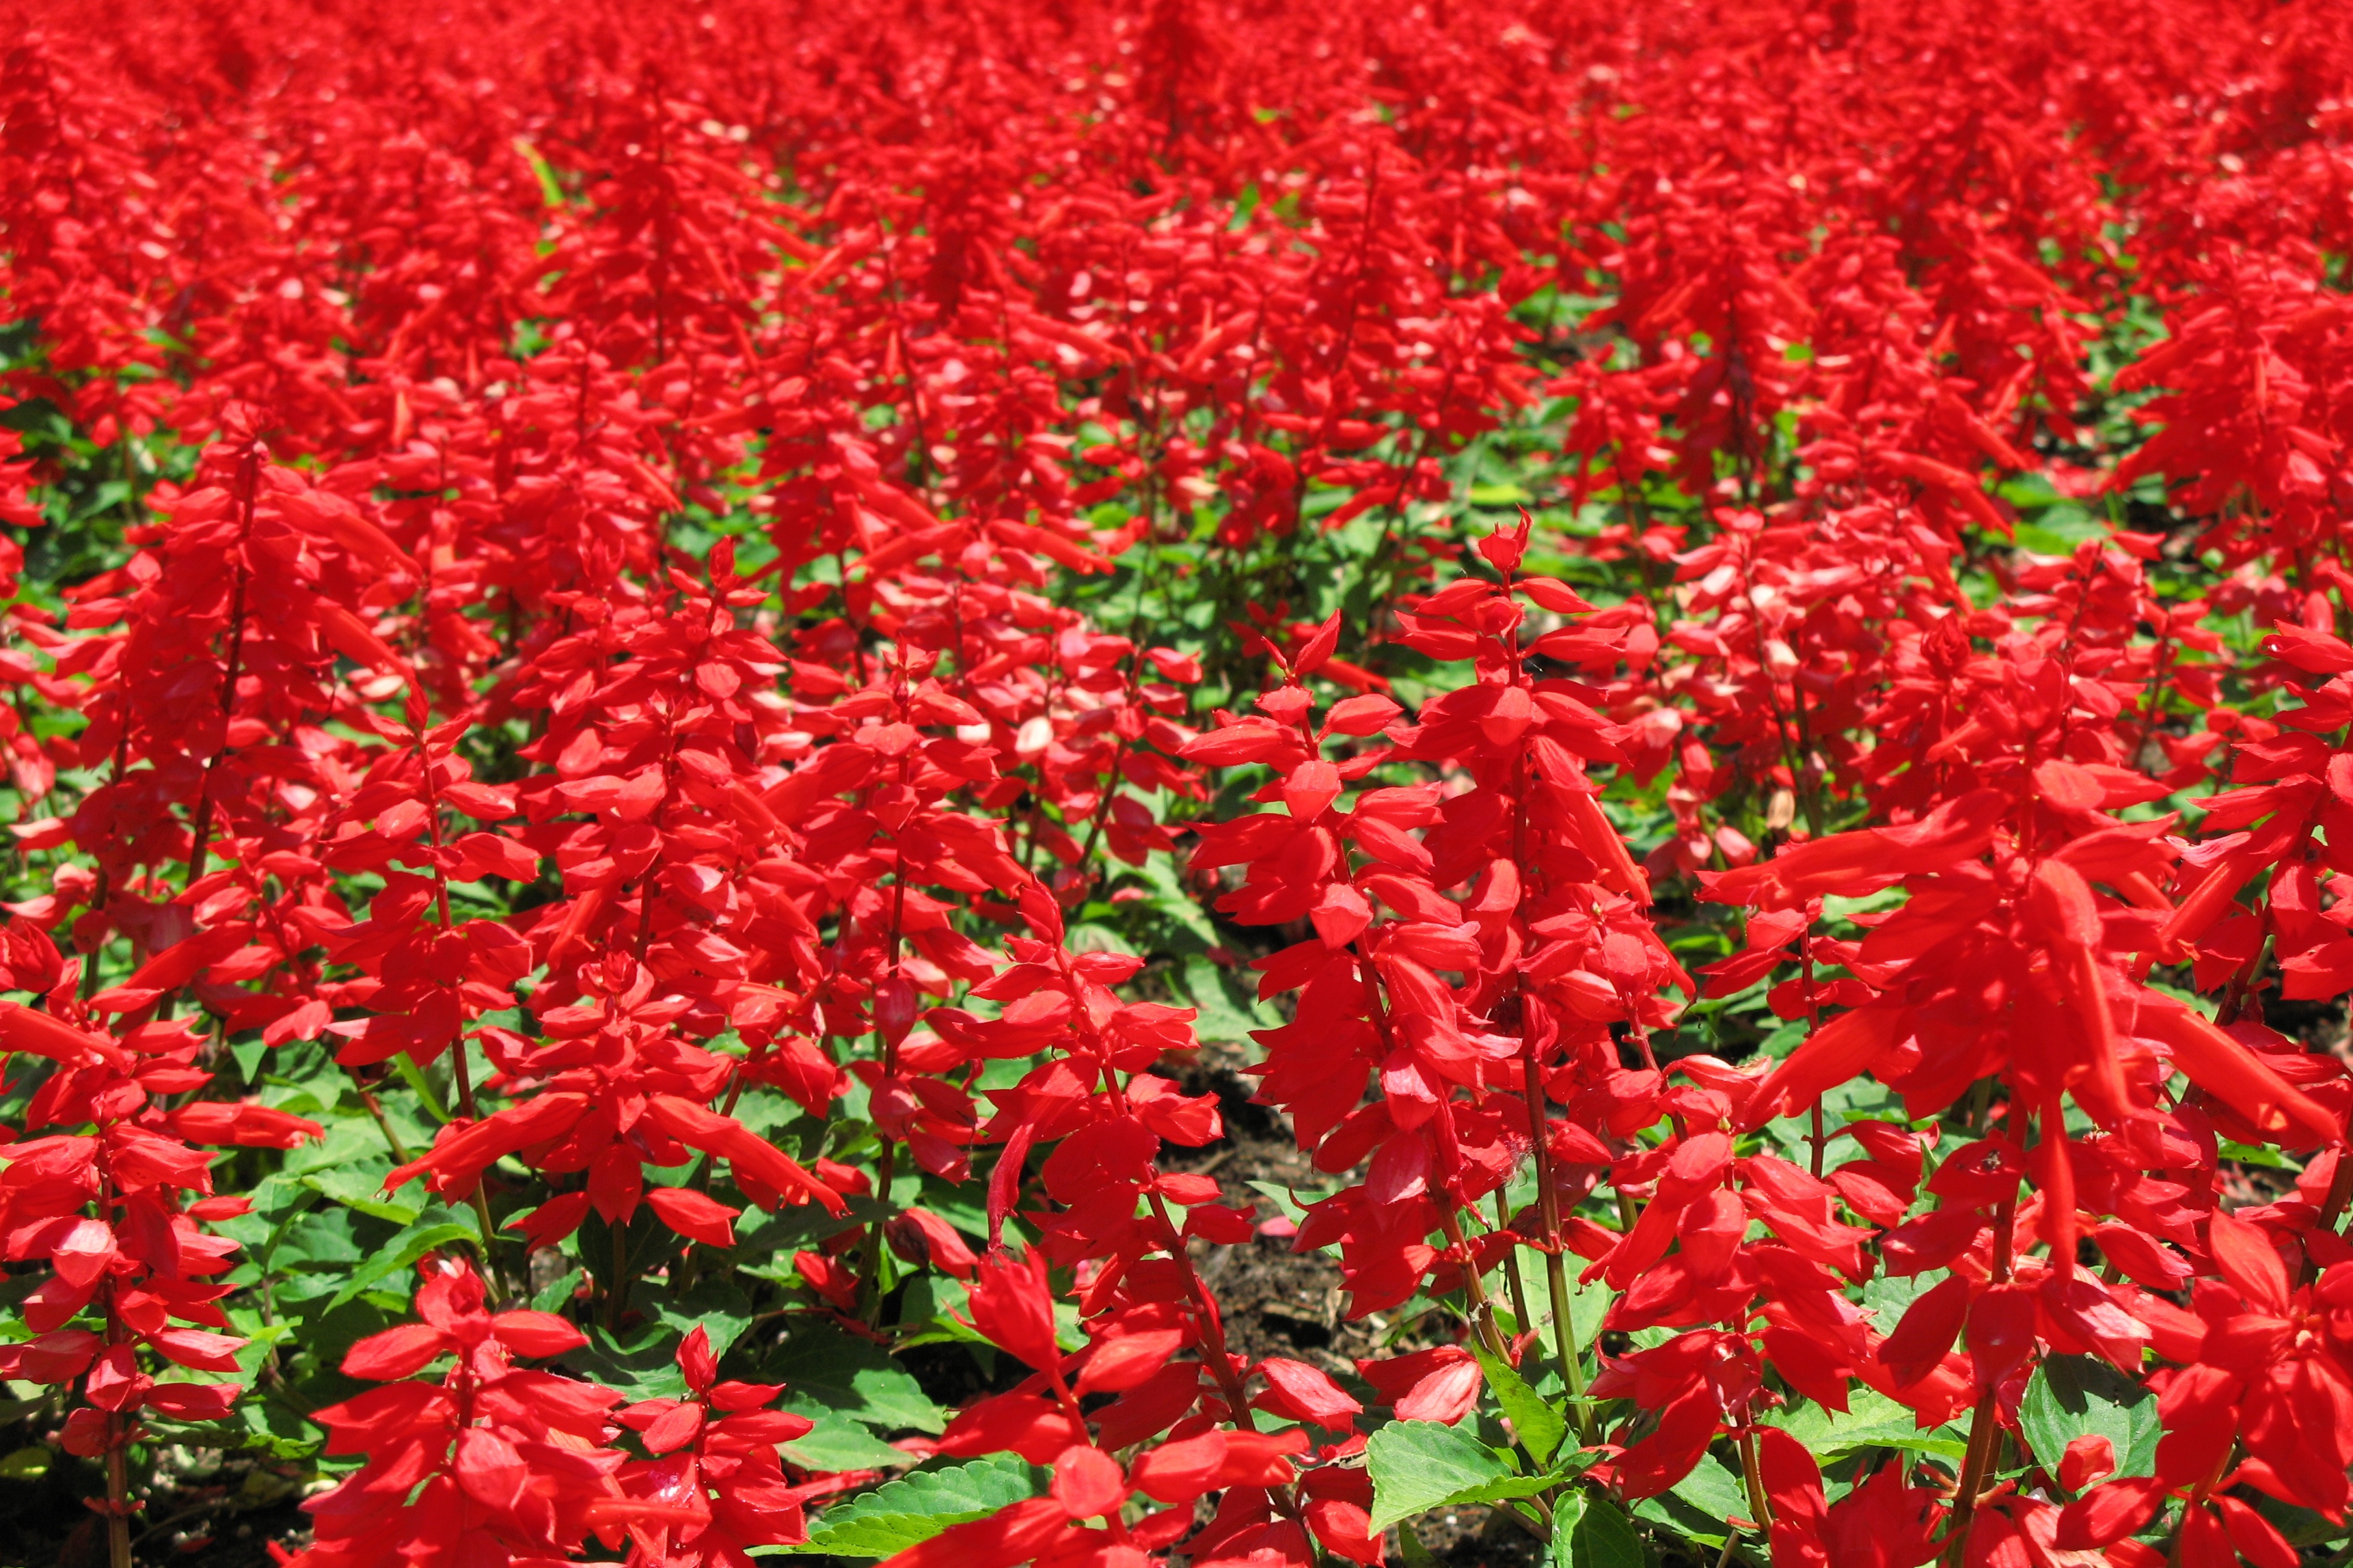
plant, flower, pattern, high, red, herb, botany, flora, background, shrub, wallpaper, hires, hi, res, resolution, g7, flowering plant, annual plant, land plant